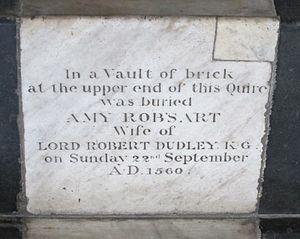
Amy Robsart était une dame noble anglaise de l'ère élisabéthaine. Épouse de Robert Dudley, favori de la reine Élisabeth Iʳᵉ, sa mort soudaine a été soumise à une enquête qui tourne au scandale, son mari étant soupçonné de l'avoir tuée en vue d'épouser la reine en secondes noces.